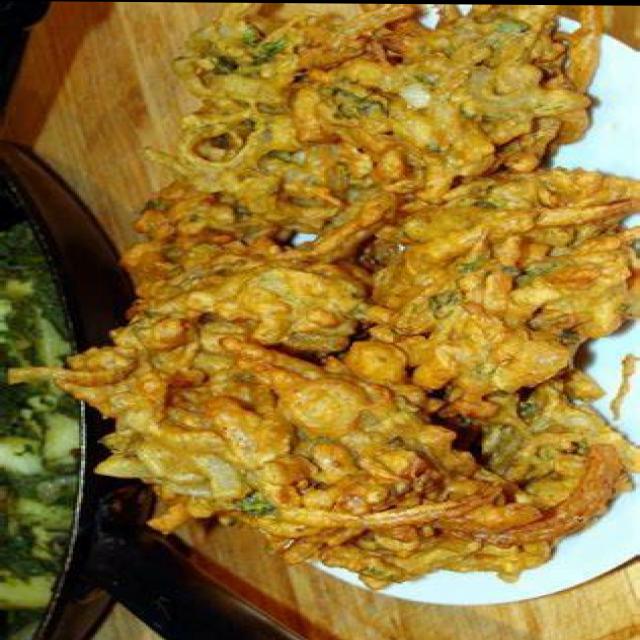
Dish: pakode